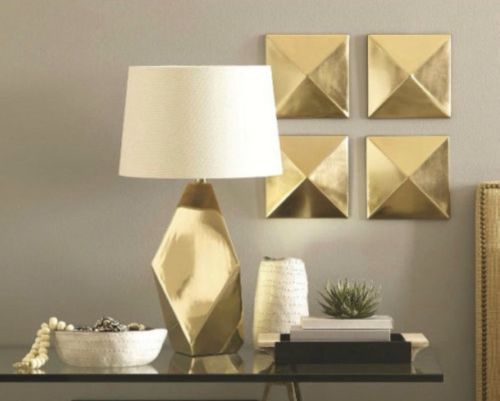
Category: lamp